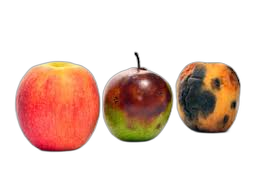
Waste category: biological